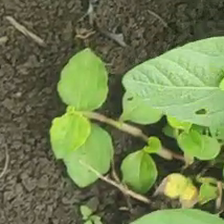
Weed species: Kena_(Commplina_benghalensio)